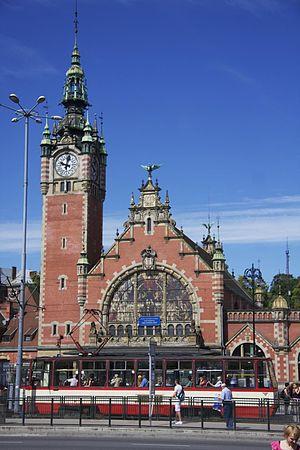
La gare de Colmar est une gare ferroviaire française située à proximité du centre-ville de Colmar, préfecture du département du Haut-Rhin, en région Grand Est.